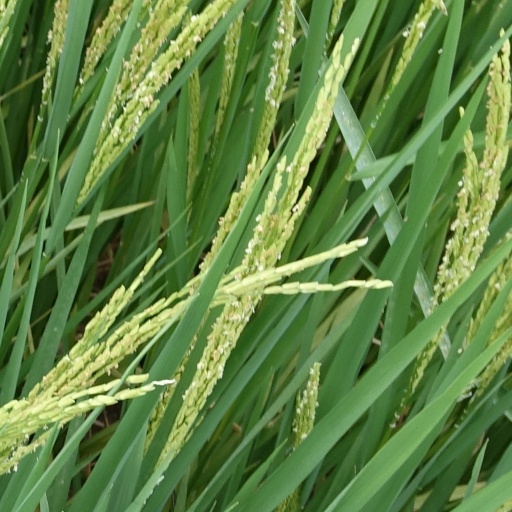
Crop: rice